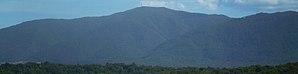
Desinić est un village et une municipalité située dans le comitat de Krapina-Zagorje, en Croatie, entre la commune de Pregrada et la rivière Sutla, qui marque la frontière avec la Slovénie.
Le château de Veliki Tabor occupe 3 340 m² sur une colline à l'extrémité ouest du Zagorje croate, à 1,5 km au nord-ouest de Desinić, à 334 m au-dessus du niveau de la mer.
L'Ivanščica, aussi appelée Ivančica, est une montagne culminant à 1 061 m d'altitude au pic du même nom, en Croatie. Elle divise la région du Zagorje en une partie septentrionale, la région de Bednja aujourd'hui dans le comitat de Varaždin, et une partie méridionale, la région de Krapina aujourd'hui dans le comitat de Krapina-Zagorje.